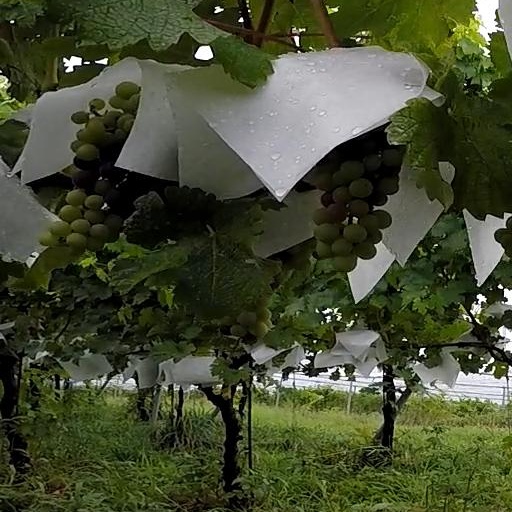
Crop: grape